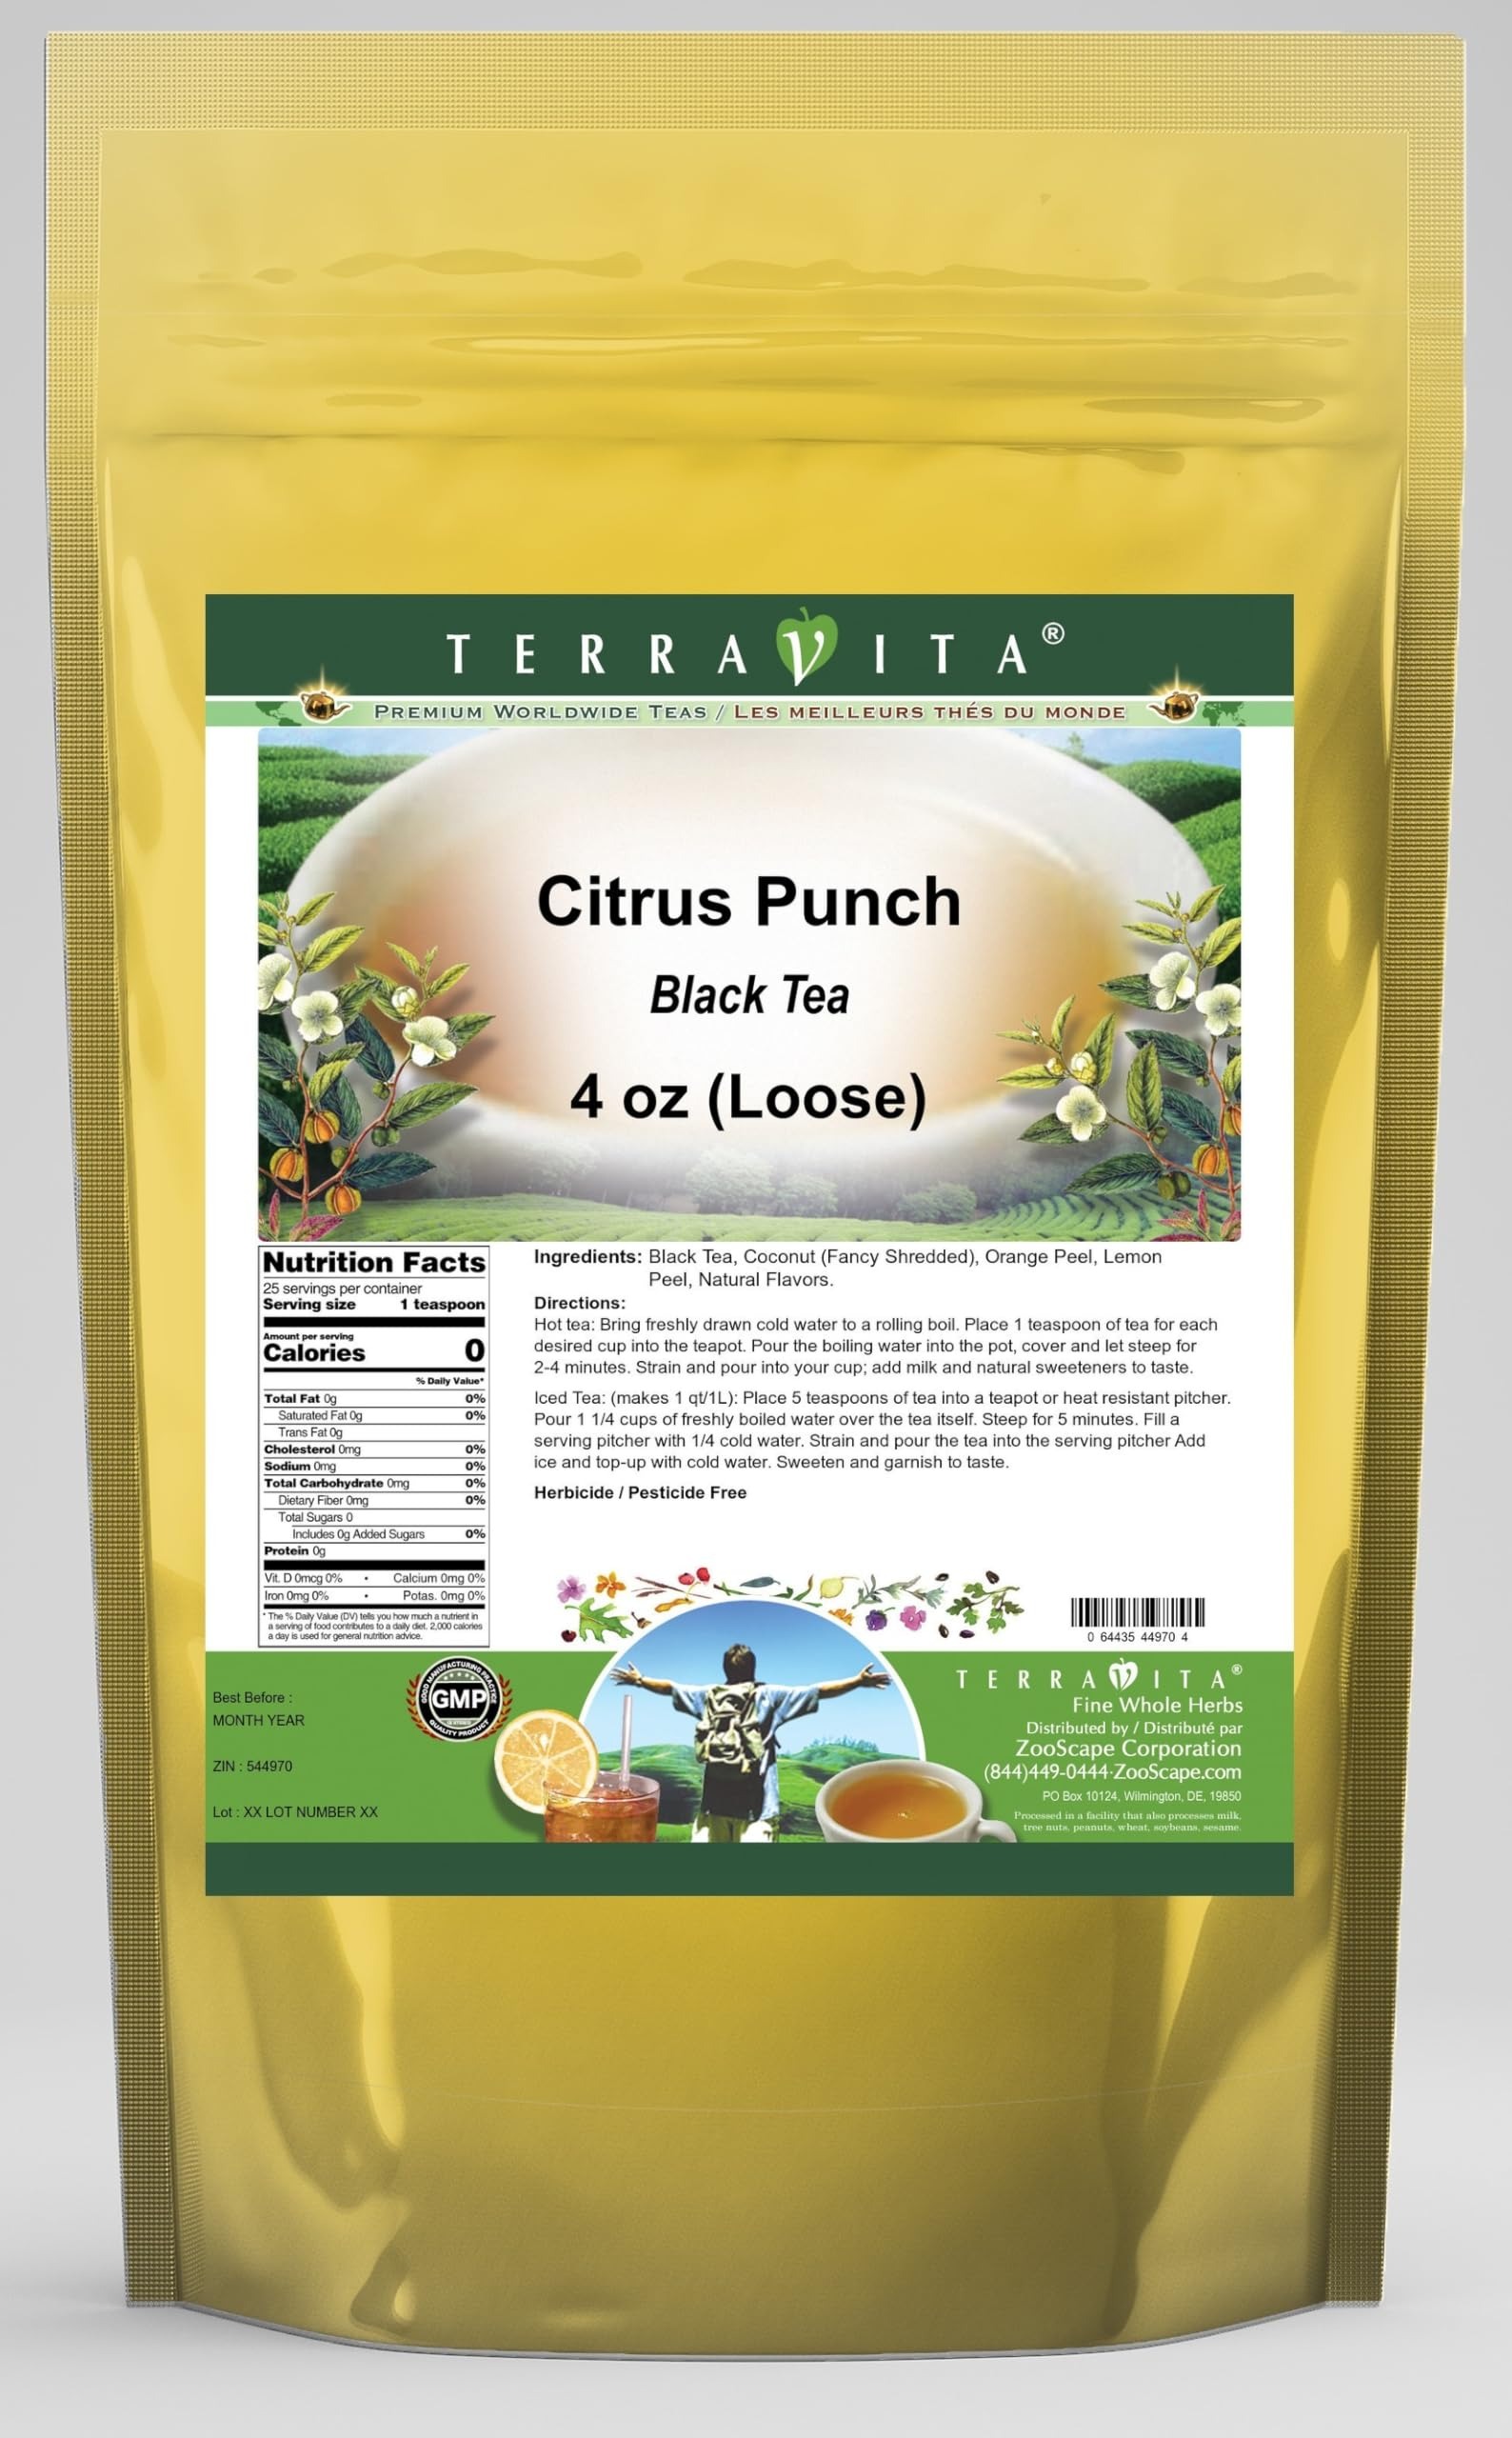
Item Name: Citrus Punch Black Tea (Loose) (4 oz, ZIN: 544970) - 3 Pack
Bullet Point 1: Our Citrus Punch Black Tea is a tasty flavored Black tea with Coconut, Orange Peel and Lemon Peel that has a refreshing taste that will impress you! The unique Citrus Punch taste is delicious! - Ingredients: Black tea, Coconut, Orange Peel, Lemon Peel and Natural Citrus Punch Flavor.
Bullet Point 2: No fillers.
Bullet Point 3: Manufacturer: TerraVita
Bullet Point 4: Size: 4 oz
Bullet Point 5: Loose Leaf Black Tea - Packed in a convenient upright pouch!
Product Description: Our Citrus Punch Black Tea is a tasty flavored Black tea with Coconut, Orange Peel and Lemon Peel that has a refreshing taste that will impress you! The unique Citrus Punch taste is delicious! - Ingredients: Black tea, Coconut, Orange Peel, Lemon Peel and Natural Citrus Punch Flavor. - Hot tea brewing method: Bring freshly drawn cold water to a rolling boil. Place 1 teaspoon of tea for each desired cup into the teapot. Pour the boiling water into the pot, cover and let steep for 2-4 minutes. Strain and pour into your cup; add milk and natural sweeteners to taste. - Iced tea brewing method: (to make 1 liter/quart): Place 5 teaspoons of tea into a teapot or heat resistant pitcher. Pour 1 1/4 cups of freshly boiled water over the tea itself. Steep for 5 minutes. Fill a serving pitcher with 1/4 cold water. Strain and pour the tea into the serving pitcher Add ice and top-up with cold water. Sweeten and garnish to taste. - TerraVita is an exclusive line of premium-quality, natural source products that use only the finest, purest and most potent ingredients found around the world. TerraVita is hallmarked by the highest possible standards of purity, potency, stability and freshness. All of our products are prepared with the highest elements of quality control, from raw materials through the entire manufacturing process, up to and including the moment that the bottles or bags are sealed for freshness and shipped out to you. Our highest possible standards are certified by independent laboratories and backed by our personal guarantee. - TerraVita exists to meet and ensure your family's health and wellness without the harmful effects of chemicals and health products. We strive to make all of our products affordable and reliable and are constantly searching the market to maintain ou
Value: 12.0
Unit: Ounce

Price: 42.74